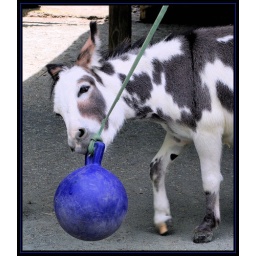
cute spotted dunkey playing with his toy at the maryland zoo in baltimore